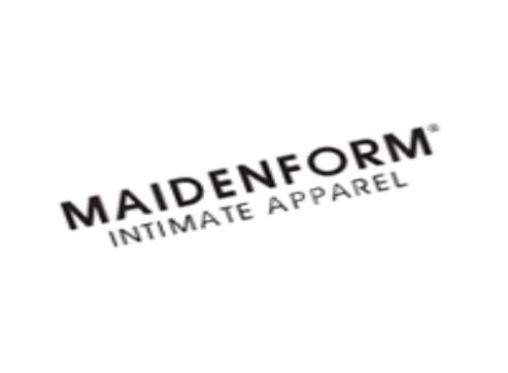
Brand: maidenform
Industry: Clothes